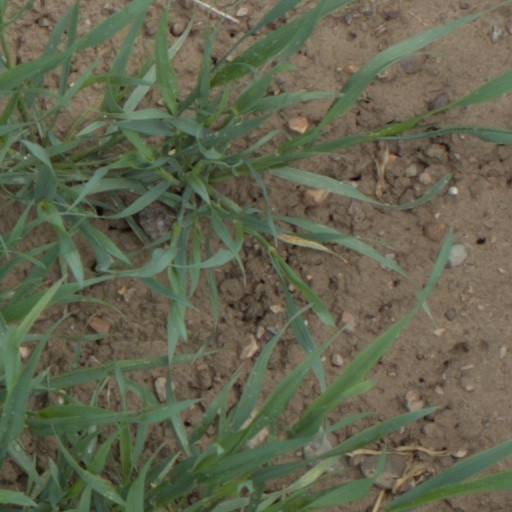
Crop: wheat